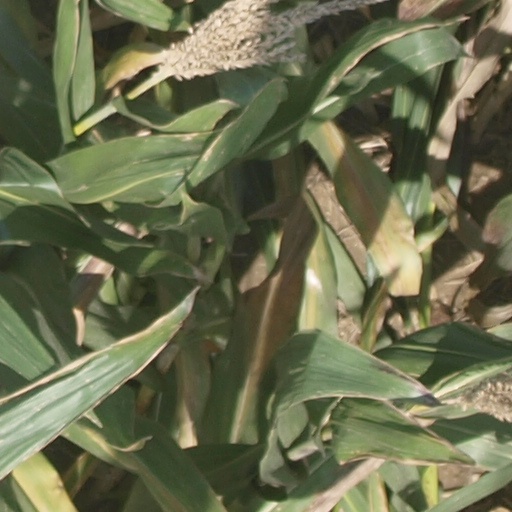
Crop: maize; corn